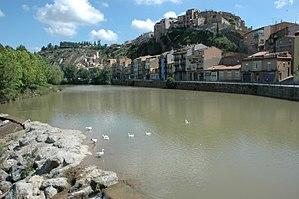
Súria est une commune de la province de Barcelone, en Catalogne, en Espagne, de la comarque de Bages.